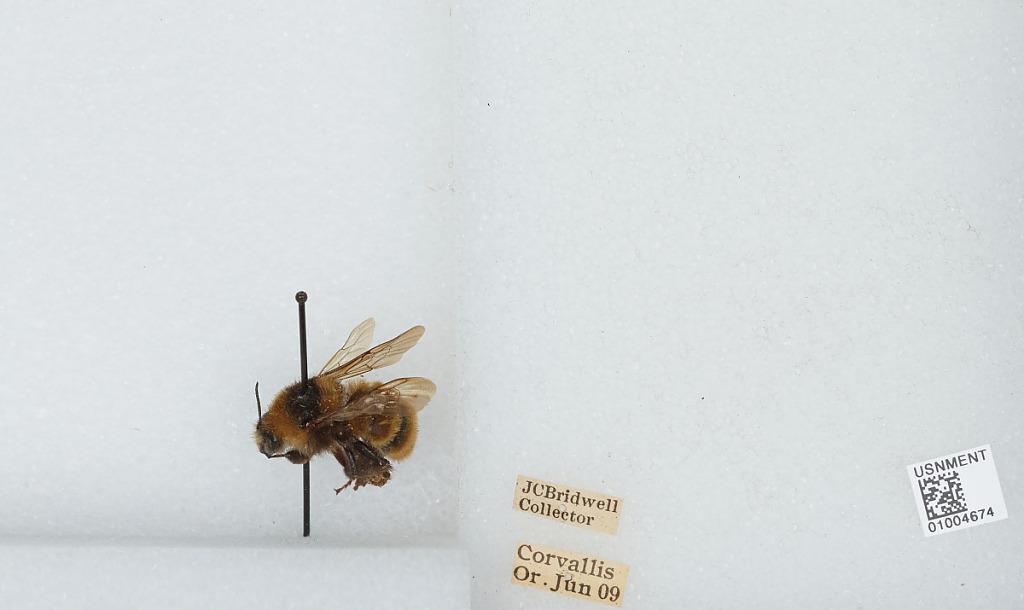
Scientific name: Bombus (Subterraneobombus) appositus Cresson
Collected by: J. Bridwell
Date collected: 1909-6-1
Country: United States
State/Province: Oregon
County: Benton
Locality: Corvallis
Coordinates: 44.5667, -123.283